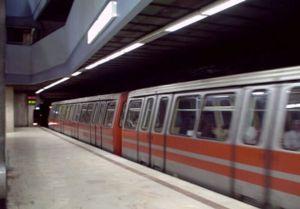
Universitate est une station de métro roumaine de la ligne M2 du métro de Bucarest. Elle est située Piața Universității, dans le quartier Cotroceni, Sector 3 de la ville de Bucarest. Elle dessert notamment l'Université de Bucarest, l'Université d'architecture et d'urbanisme Ion Mincu située dans le Palais de l'Institut d'Architecture, et le Théâtre national de Bucarest.